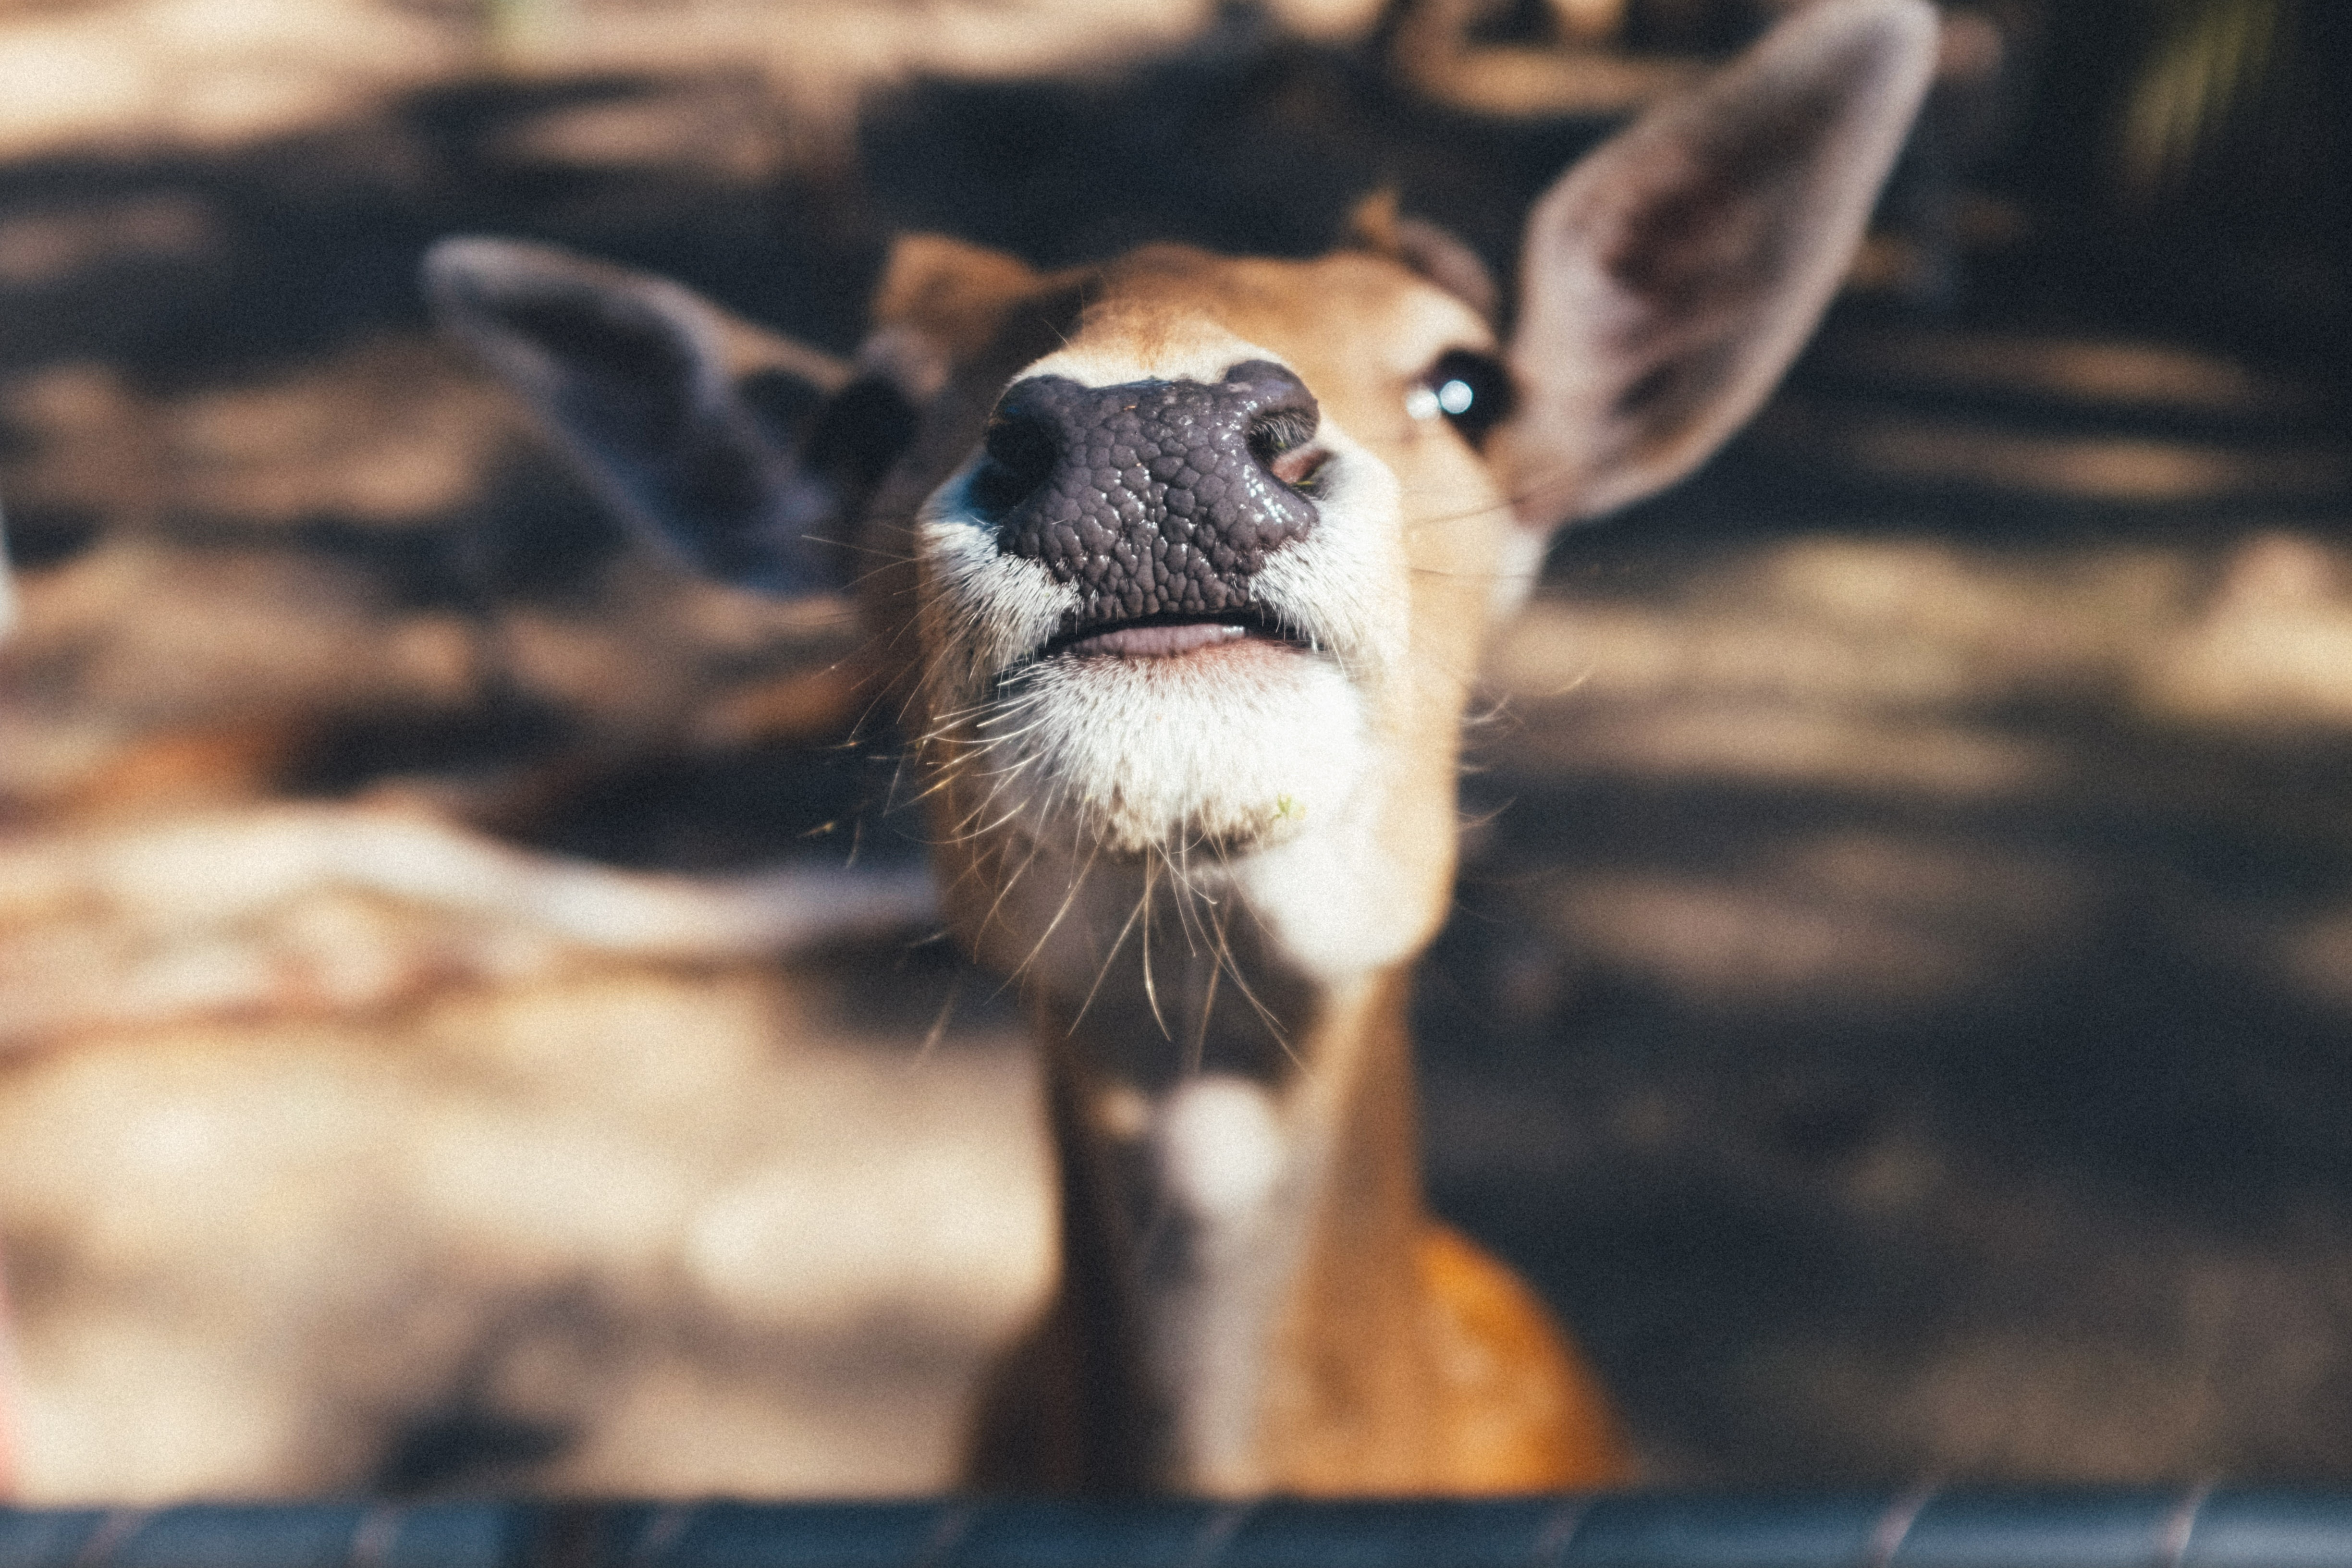
animal, cute, wildlife, deer, portrait, brown, mammal, fauna, face, nose, whiskers, lovely, ears, head, vertebrate, funny, adorable, curious, snoopy, charming, dog like mammal